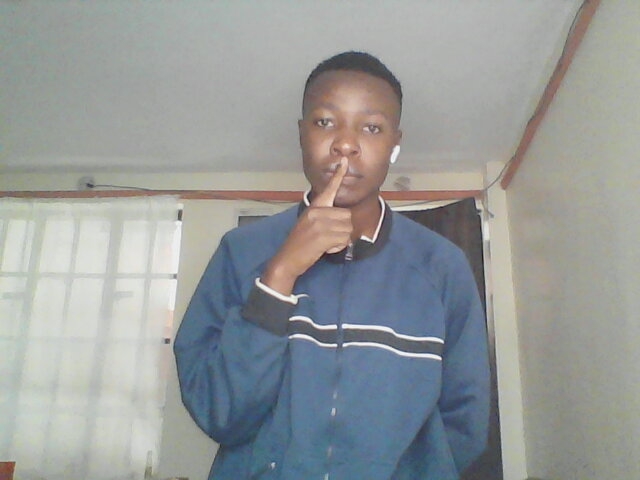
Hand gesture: mute